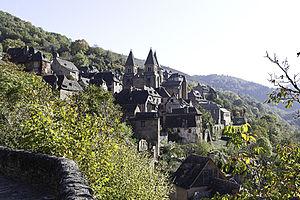
Vue générale de Conques
La Statue-reliquaire de sainte Foy, surtout appelée La Majesté de sainte Foy, est un reliquaire qui se trouvait dans l'abbatiale Sainte-Foy à Conques dans l'Aveyron. Il s'agit d'une statuette de 85 cm de haut, faite de bois d'if, recouverte d'or, d'argent doré, d'émail et sertie de gemmes qui enchâsse la relique la plus noble de sainte Foy, son crâne.